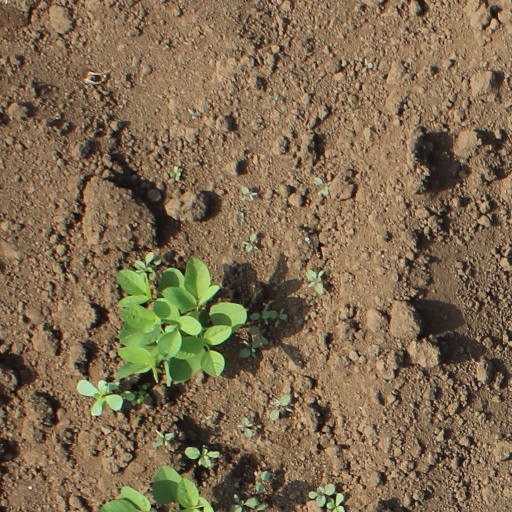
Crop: soybean